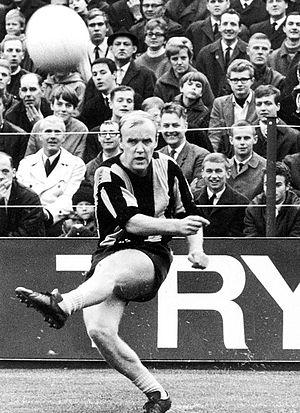
Le Football Club Internazionale Milano, abrégé en FC Internazionale Milano, couramment appelée Internazionale, Inter ou Inter Milan, est un club de football professionnel italien fondé le 9 mars 1908 et basé dans la ville de Milan, dans la région de Lombardie, dans le nord de l'Italie.